Sky position (RA, Dec in degrees): 189.322, 6.836
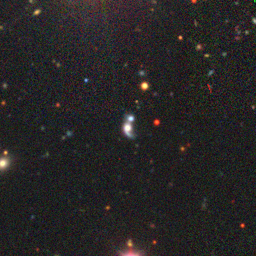
Galaxy morphology: Merging Galaxies